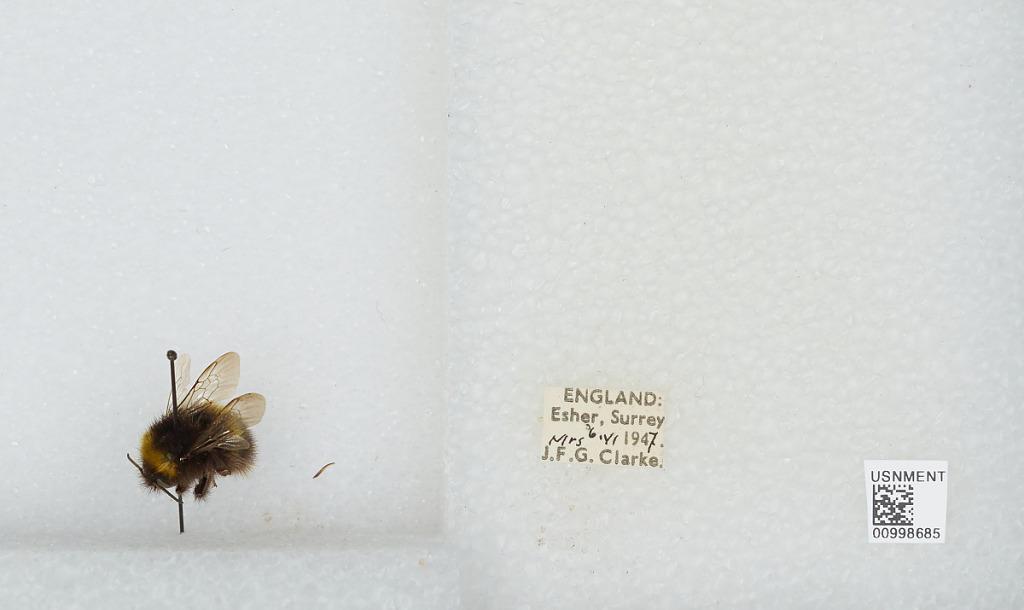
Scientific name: Bombus (Pyrobombus) pratorum (Linnaeus)
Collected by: J. Clarke
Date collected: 1947-6-6
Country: United Kingdom
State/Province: England
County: Surrey
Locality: Esher
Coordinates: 51.3691, -0.365